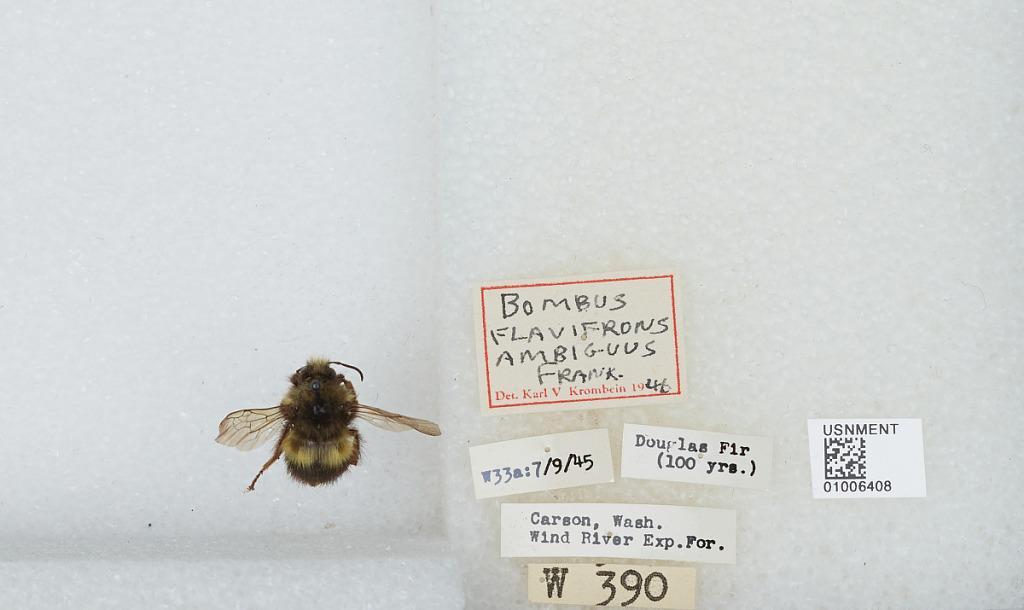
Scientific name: Bombus (Pyrobombus) flavifrons Cresson
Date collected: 1945-7-9
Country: United States
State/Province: Washington
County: Skamania
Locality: Wind River Experimental Forest, Carson
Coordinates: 45.8203, -121.952
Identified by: Krombein, Karl V.